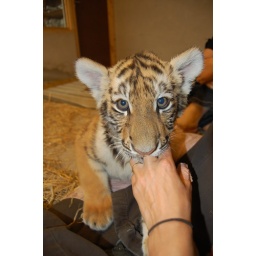
Tinka, tiger cub at the zoo in Naestved, Denmark. 8 weeks old.